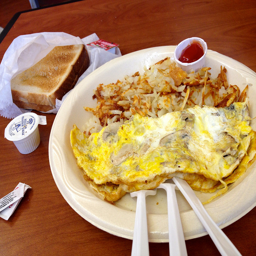
A white plate topped with an omelet and hash browns.

There is an omelet with hash browns on the plate and toast beside.
A plate of breakfast food with eggs and potatoes.
An omelet and hash browns sit on a plate.
an omelet with hash browns and toast as breakfast